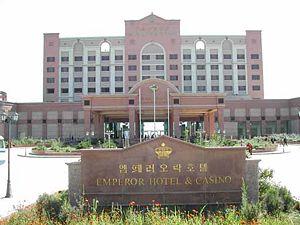
Rason est une zone économique spéciale de Corée du Nord sous statut d'administration directe, située à la zone frontalière chinoise et russe entre le Tumen et la mer du Japon. Elle est composée des deux comtés, issues de deux villes portuaires : Rajin et Sonbong.
La Zone Économique Spéciale de Rason est une zone administrative spéciale de Corée du Nord créée en 1992, située à la zone frontalière chinoise et russe entre le Tumen et la mer du Japon.